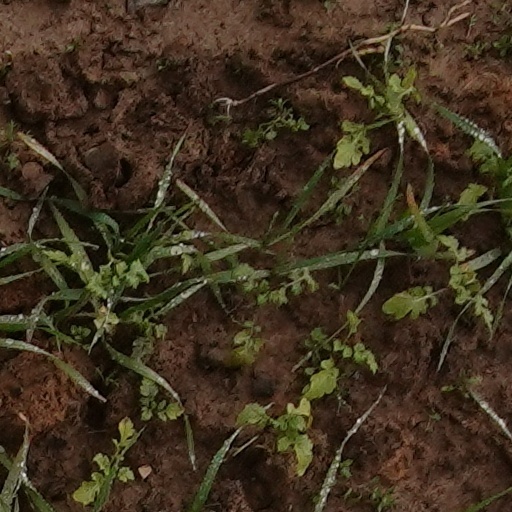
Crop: wheat